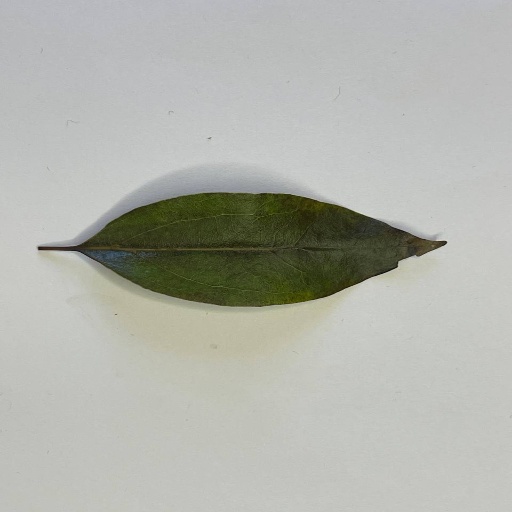
Species: Camphor
Leaf condition: Bacterial Spot